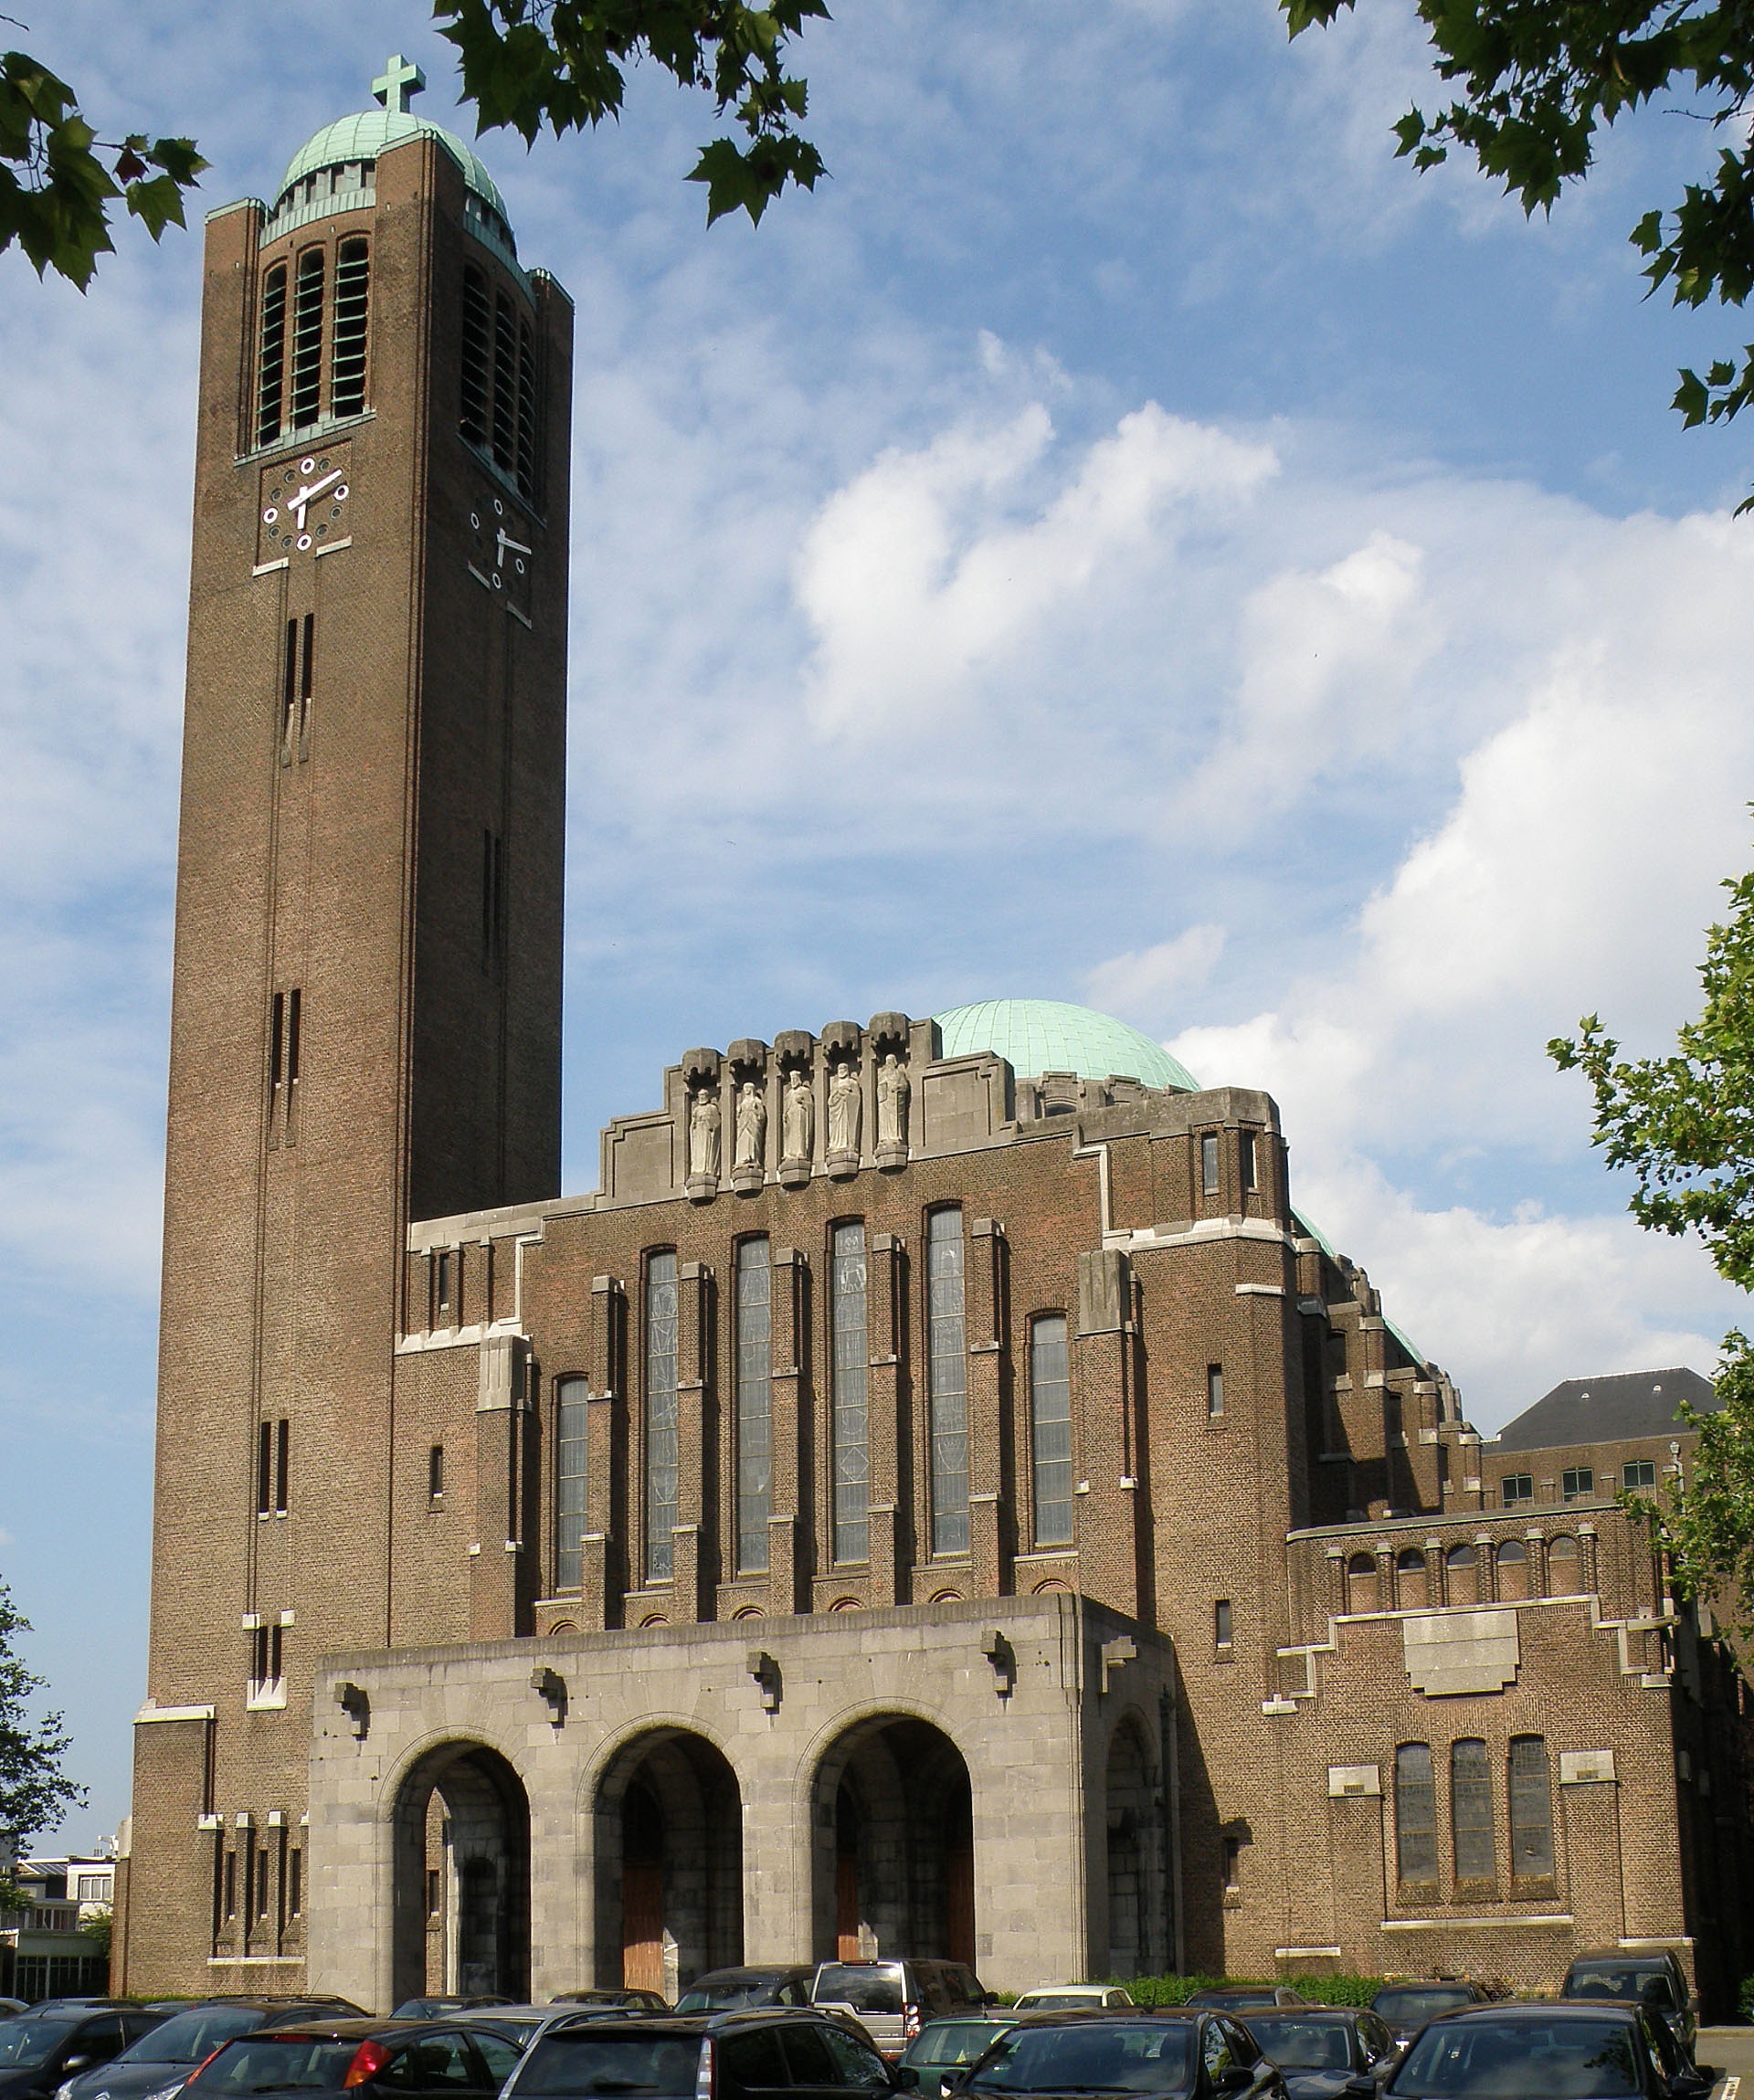
architecture, building, tower, landmark, church, exterior, tourism, place of worship, belgium, religious, antwerpen, ancient history, christus koningkerk